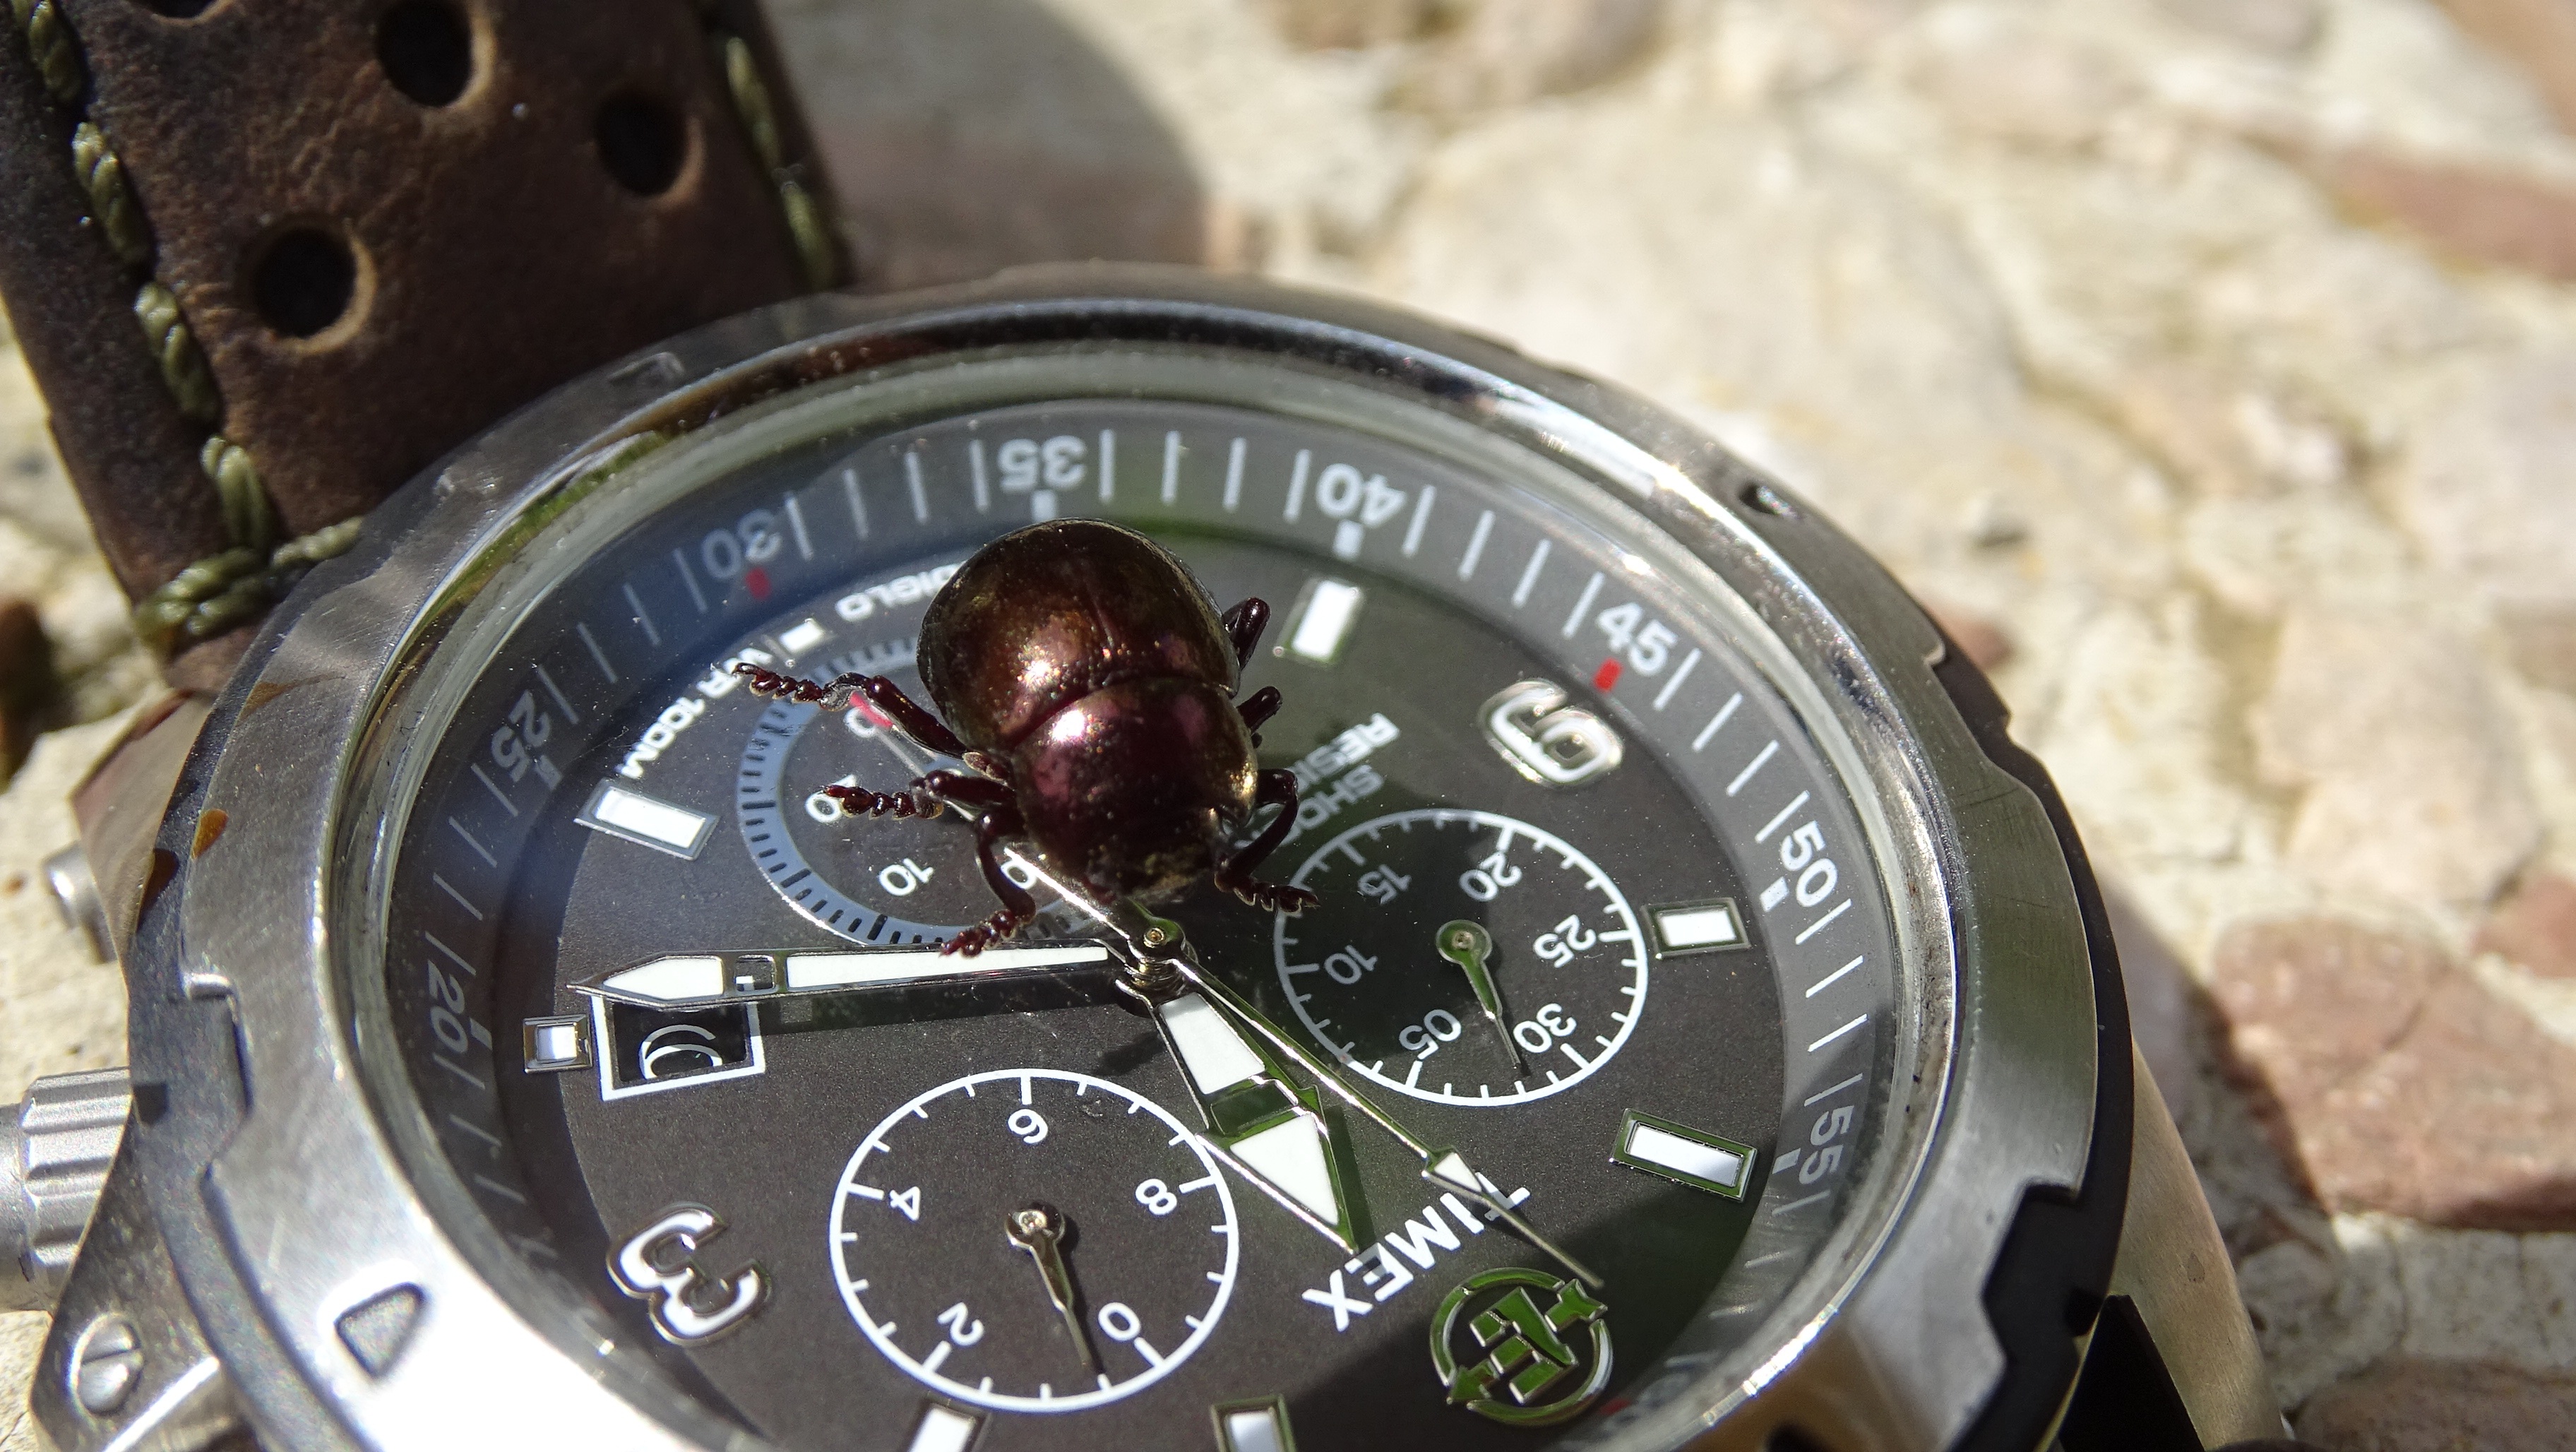
watch, hand, clock, time, beetle